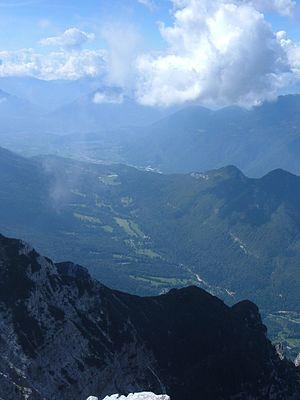
Le val di Sella est une vallée alpine du sud-est de la province autonome de Trente.